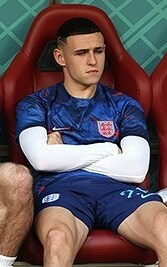
ฟิล โฟเดน

| name = ฟิล โฟเดน
| image = Phil Foden 2022-11-21 1.jpg
| caption = โฟเดนกับฟุตบอลทีมชาติอังกฤษ|ทีมชาติอังกฤษในฟุตบอลโลก 2022
| image_size = 220px
| fullname = ฟิลิป วอลเทอร์ โฟเดน
| birth_place = สต็อกพอร์ต อังกฤษ
| currentclub = สโมสรฟุตบอลแมนเชสเตอร์ซิตี|แมนเชสเตอร์ซิตี
| clubnumber = 47
| position = กองกลาง#ปีก|ปีก / กองกลาง#กองกลางตัวรุก|กองกลางตัวรุก
| youthclubs1 = Manchester City F.C. EDS and Academy|แมนเชสเตอร์ซิตี
| youthyears1 = 2009–2017
| clubs1 = สโมสรฟุตบอลแมนเชสเตอร์ซิตี|แมนเชสเตอร์ซิตี
| years1 = 2017–
| caps1 = 252
| goals1 = 75
| nationalyears1 = 2016
| nationalteam1 = ฟุตบอลทีมชาติอังกฤษรุ่นอายุไม่เกิน 16 ปี|อังกฤษ อายุไม่เกิน 16 ปี
| nationalcaps1 = 8
| nationalgoals1 = 2
| nationalyears2 = 2016–2017
| nationalteam2 = ฟุตบอลทีมชาติอังกฤษรุ่นอายุไม่เกิน 17 ปี|อังกฤษ อายุไม่เกิน 17 ปี
| nationalcaps2 = 23
| nationalgoals2 = 11
| nationalyears3 = 2017
| nationalteam3 = ฟุตบอลทีมชาติอังกฤษรุ่นอายุไม่เกิน 18 ปี|อังกฤษ อายุไม่เกิน 18 ปี
| nationalcaps3 = 2
| nationalgoals3 = 1
| nationalyears4 = 2018
| nationalteam4 = ฟุตบอลทีมชาติอังกฤษรุ่นอายุไม่เกิน 19 ปี|อังกฤษ อายุไม่เกิน 19 ปี
| nationalcaps4 = 3
| nationalgoals4 = 1
| nationalyears5 = 2018–2019
| nationalteam5 = ฟุตบอลทีมชาติอังกฤษรุ่นอายุไม่เกิน 21 ปี|อังกฤษ อายุไม่เกิน 21 ปี
| nationalcaps5 = 15
| nationalgoals5 = 4
| nationalyears6 = 2020–
| nationalteam6 = ฟุตบอลทีมชาติอังกฤษ|อังกฤษ
| nationalcaps6 = 33
| nationalgoals6 = 4
ฟิลิป วอลเทอร์ โฟเดน (; เกิดวันที่ 28 พฤษภาคม ค.ศ. 2000) เป็นนักฟุตบอล|นักกีฬาฟุตบอลชาวประเทศอังกฤษ|อังกฤษ ที่เล่นในตำแหน่งกองกลาง|ปีกให้กับทีมสโมสรฟุตบอลแมนเชสเตอร์ซิตี|แมนเชสเตอร์ซิตี ในพรีเมียร์ลีก และ ฟุตบอลทีมชาติอังกฤษ|ทีมชาติอังกฤษ
หลังจากที่เขาได้รับรางวัล FIFA U-17 World Cup#Awards|FIFA U-17 World Cup Golden Ball ในปี ค.ศ. 2017 โฟเดน ได้รับความสนใจจากสื่อมวลชนเป็นอย่างมาก
เมื่อวันที่ 17 ธันวาคม ค.ศ. 2017 โฟเดนได้รับรางวัล BBC Young Sports Personality of the Year.
== สโมสรอาชีพ ==
โฟเดนเกิดที่ สต็อกพอร์ต, เกรตเตอร์แมนเชสเตอร์ ในวัยเด็ก โฟเดนเป็นแฟนบอลของสโมสรฟุตบอลแมนเชสเตอร์ซิตี|แมนเชสเตอร์ซิตี, เมื่ออายุ 8ขวบ โฟเดนได้รับทุนจากแมนเชสเตอร์ซิตี เอฟซี รีเสิร์ฟ แอนด์ อคาเดมี|อคาเดมี่ของสโมสรฟุตบอลแมนเชสเตอร์ซิตี|แมนเชสเตอร์ซิตี ในเดือนกรกฎาคม 2016.
วันที่ 6 ธันวาคม พ.ศ. 2016 แป็ป กวาร์ดิออลา ผู้จัดการทีมแมนเชสเตอร์ซิตี ใส่ชื่อของโฟเดนลงในเกมยูฟ่าแชมเปียนส์ลีก ในรอบแบ่งกลุ่ม พบสโมสรฟุตบอลเซลติก|เซลติก เขามีรายชื่ออยู่ในซุ้มม้านั่งสำรอง แต่ไม่ได้ลงเล่น จบเกมนั้น แมนเชสเตอร์ซิตีเปิดบ้านเสมอเซลติก 1-1
ในเดือนกรกฎาคม 2017 โฟเดนมีชื่ออยู่ในทีมชุดอินเตอร์เนชันแนลแชมเปียนส์คัพ ฤดูกาล 2017|พรีซีซัน ICC2017 ณ สหรัฐ โฟเดนเล่นได้อย่างน่าประทับใจ แต่พลาดท่าพ่ายต่อสโมสรฟุตบอลแมนเชสเตอร์ยูไนเต็ด|แมนเชสเตอร์ยูไนเต็ดไป 2-0 และในเกมต่อมาโฟเดนได้ลงเป็นผู้เล่นตัวจริงในกมส์ชนะ สโมสรฟุตบอลเรอัลมาดริด|เรอัลมาดริด 4-1
กวาร์ดิออลาพูดถึงโฟเดนหลังเกมสโมสรฟุตบอลแมนเชสเตอร์ซิตี|แมนเชสเตอร์ซิตีพลาดท่าแพ้สโมสรฟุตบอลแมนเชสเตอร์ยูไนเต็ด|แมนเชสเตอร์ยูไนเต็ดเกมอินเตอร์เนชันแนลแชมเปียนส์คัพ ฤดูกาล 2017|พรีซีซัน ICC2017 ณ สหรัฐ: "ผู้ชมเกมนี้ถือว่าโชคดีที่ได้เห็นการเล่นของเขาในเกมแรกร่วมชุดใหญ่แมนเชสเตอร์ซิตี เป็นเวลานานแล้วล่ะที่ผมได้เห็นอะไรแบบนี้ ฟอร์มของเขาอยู่ในอีกระดับ ทั้งๆ ทีเพิ่งอายุ 17 ปี เขาคือนักเตะซิตีที่เติบโตจากแอคาเดมี เขารักสโมสรและเป็นแฟนซิตีตัวยง สำหรับเรา เขาคือของขวัญอันล้ำค่า เขาจะอยู่กับเรา ร่วมฝึกซ้อมกับเราในพรีซีซันและบางทีอาจจะได้อยู่กับเราในฤดูกาลนี้ เพราะเขามีความพิเศษ"
หลังจากนั้นโฟเดนมีชื่อติดทีมในเกมพรีเมียร์ลีกเป็นระยะ , โฟเดนลงสนามให้แมนเชสเตอร์ซิตีในเกมแรกอย่างเป็นทางการในวันที่ 21 พฤศจิกายน 2017 ในรายการ ยูฟ่าแชมเปียนส์ลีก ฤดูกาล 2017–18|ยูฟ่าแชมเปียนส์ลีก พบกับ ไฟเยอโนร์ด ลงสนามในนาทีที่ 75 แทน ยาย่า ตูเร. โฟเดนเป็นผู้เล่นอายุน้อยลำดับที่4 ในบรรดานัดเตะอังกฤษที่ได้ลงเล่นเกมแชมป์เปียนส์ลีก (17 ปี 177 วัน)
เมื่อวันที่ 6 ธันวาคม 2017, โฟเดนได้รับการบันทึกว่าเป็นผู้เล่นอังกฤษที่อายุน้อยที่สุดได้ลงเล่นเป็นตัวจริงเกมแชมปเปียนส์ลีก (17 ปี, 192 วัน) ในเกมพบ สโมสรฟุตบอลชัคตาร์โดเนตสค์|ชัคตาร์โดเนตสค์ เกมนั้นแพ้ไป 2-1. โฟเดนลงเล่นเกมแรกในพรีเมียร์ลีกในเกมพบ สโมสรฟุตบอลทอตนัมฮอตสเปอร์|ทอตนัมฮอตสเปอร์ ในวันที่ 16 ธันวาคม 2017, โดยการเป็นตัวสำรองในนาทีที่ 83 แทน อิลไค กึนโดอัน
== ทีมชาติ ==
โฟเดนเริ่มต้นจากการติดทีมเยาวชน. ในเดือนพฤษภาคม 2017, เขาทำประตูในรอบสุดท้ายของ 2017 UEFA European Under-17 Championship ในนัดที่ทีมชาติอังกฤษU-17แพ้การดวลจุดโทษกับทีมชาติสเปนU-17 .
ในเดือนตุลาคมของปีเดียวกัน, โฟเดนได้รับความสนใจจากสื่อมวลชนอย่างกว้างขวางหลังจากได้ทำ2ประตูในรอบสุดท้ายของรายการ 2017 FIFA U-17 World Cup, ในนัดพบกับทีมชาติสเปน, และทีมชาติอังกฤษได้แชมป์รายการนี้ โฟเดนถูกคัดเลือกให้เป็นผู้เล่นยอดเยี่ยมที่สุดของรายการนี้
== สถิติอาชีพ ==
=== สโมสร ===

| class="wikitable" style="text-align: center;font-size:100%"
! rowspan="2" | สโมสร
! rowspan="2" | ฤดูกาล
! colspan="3" | ลีก
! colspan="2" | เอฟเอคัพ
! colspan="2" | อีเอฟแอลคัพ|ลีกคัพ
! colspan="2" | ยุโรป
! colspan="2" | รายการอื่น
! colspan="2" | รวม
|-
! ระดับ
! ลงเล่น
! ประตู
! ลงเล่น
! ประตู
! ลงเล่น
! ประตู
! ลงเล่น
! ประตู
! ลงเล่น
! ประตู
! ลงเล่น
! ประตู
|-
|rowspan=4|สโมสรฟุตบอลแมนเชสเตอร์ซิตี|แมนเชสเตอร์ซิตี
|สโมสรฟุตบอลแมนเชสเตอร์ซิตีในฤดูกาล 2016–17|2016–17
|พรีเมียร์ลีก
|0||0||0||0||0||0||0||0||colspan=2|—||0||0
|-
|สโมสรฟุตบอลแมนเชสเตอร์ซิตีในฤดูกาล 2017–18|2017–18
|พรีเมียร์ลีก
|5||0||0||0||2||0||3||0||colspan=2|—||10||0
|-
|สโมสรฟุตบอลแมนเชสเตอร์ซิตีในฤดูกาล 2018–19|2018–19
|พรีเมียร์ลีก
|13||1||3||3||5||2||4||1||1||0||26||7
|-
|สโมสรฟุตบอลแมนเชสเตอร์ซิตีในฤดูกาล 2019–20|2019–20
|พรีเมียร์ลีก
|10||0||1||1||2||0||4||2||1||0||18||3
|-
!colspan=3|รวมทั้งหมด
!28||1||4||4||9||2||11||3||2||0||54||10
|
== เกียรติประวัติ ==
=== สโมสรแมนเชสเตอร์ซิตี ===
* พรีเมียร์ลีก: พรีเมียร์ลีก ฤดูกาล 2017–18|2017–18, พรีเมียร์ลีก ฤดูกาล 2018–19|2018–19,พรีเมียร์ลีก ฤดูกาล 2020–21|2020–21, พรีเมียร์ลีก ฤดูกาล 2021–22|2021–22, พรีเมียร์ลีก ฤดูกาล 2022–23|2022–23,2023-2024
* เอฟเอคัพ: เอฟเอคัพ ฤดูกาล 2018–19|2018,2019
* อีเอฟแอลคัพ: อีเอฟแอลคัพ ฤดูกาล 2017–18|2017–18, อีเอฟแอลคัพ ฤดูกาล 2018–19|2018–19, 2019-2020, 2020-2021
* เอฟเอคอมมิวนิตีชีลด์: เอฟเอคอมมิวนิตีชีลด์ 2019|2018-2019, 2022-2023
* ยูฟ่าซูเปอร์คัพ 2023|ยูฟ่าซูเปอร์คัพ: 2023
* ยูฟ่าแชมเปียนส์ลีก: ยูฟ่าแชมเปียนส์ลีก ฤดูกาล 2022–23|2022-2023 รองชนะเลิศ 2020-2021
* ฟุตบอลชิงแชมป์สโมสรโลก 2023|ฟุตบอลชิงแชมป์สโมสรโลก: 2023
=== ทีมชาติ ===
*ทีมชาติอังกฤษรุ่นอายุไม่เกิน 17ปี
* ฟุตบอลโลก รุ่นอายุไม่เกิน 17 ปี: ฟุตบอลโลก รุ่นอายุไม่เกิน 17 ปี 2017|2017
* รองชนะเลิศรายการ UEFA European Under-17 Championship: 2017 UEFA European Under-17 Championship|2017
=== รางวัลส่วนตัว ===
* UEFA European Under-17 Championship Team of the Tournament: 2017 UEFA European Under-17 Championship#Team of the Tournament|2017
* ฟุตบอลโลก รุ่นอายุไม่เกิน 17 ปี#รางวัล|ฟุตบอลโลก รุ่นอายุไม่เกิน 17 ปี ผู้เล่นยอดเยี่ยม: ฟุตบอลโลก รุ่นอายุไม่เกิน 17 ปี 2017|2017
* BBC Young Sports Personality of the Year: 2017
== อ้างอิง ==
== แหล่งข้อมูลอื่น ==
* Manchester City official profile
*
* สถิติของ ฟิล โฟเดน ที่ supersportskick.com
Navboxes
| title = ทีมชาติอังกฤษ
| bg = white
| fg = #CF081F
| bordercolor = #0B0B3F
หมวดหมู่:บุคคลจากสต็อกพอร์ต
หมวดหมู่:นักฟุตบอลชาวอังกฤษ
หมวดหมู่:กองกลางฟุตบอล
หมวดหมู่:ผู้เล่นสโมสรฟุตบอลแมนเชสเตอร์ซิตี
หมวดหมู่:ผู้เล่นในพรีเมียร์ลีก
หมวดหมู่:ผู้เล่นในฟุตบอลชิงแชมป์แห่งชาติยุโรป 2020
หมวดหมู่:ผู้เล่นในฟุตบอลโลก 2022
หมวดหมู่:ผู้เล่นในฟุตบอลชิงแชมป์แห่งชาติยุโรป 2024
หมวดหมู่:ผู้เล่นในชุดชนะเลิศยูฟ่าแชมเปียนส์ลีก